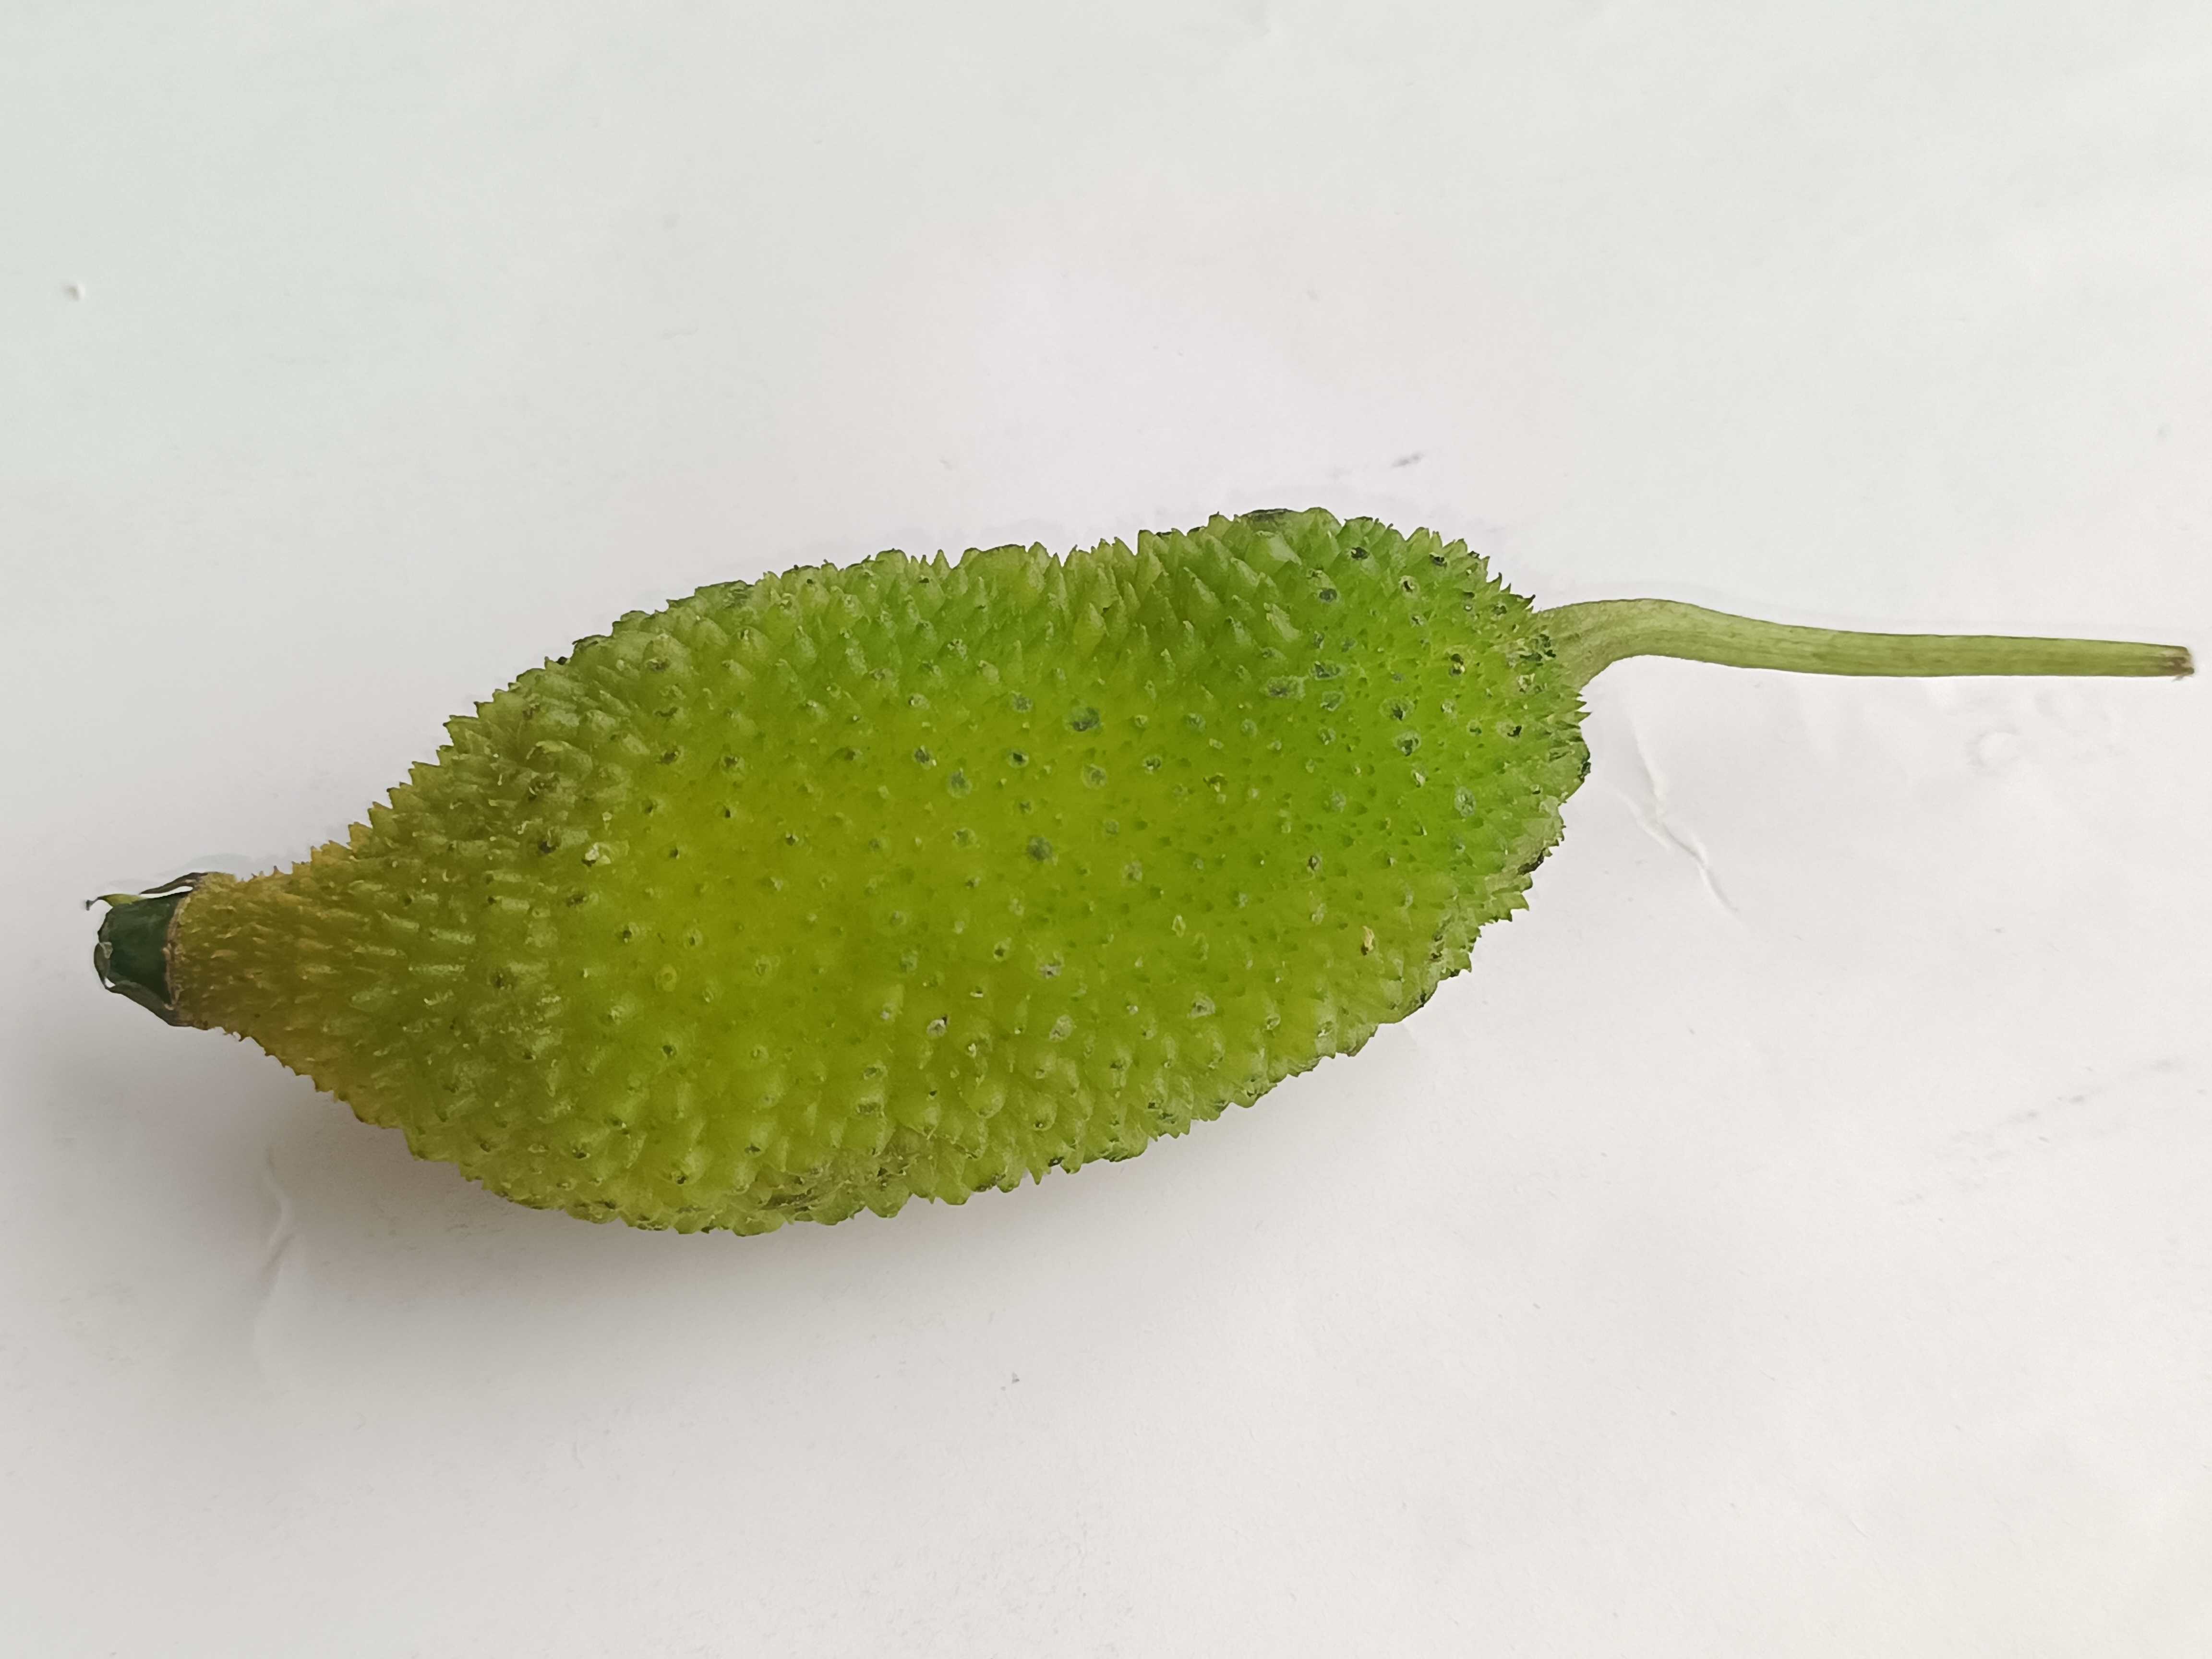
Label: Momordica dioica